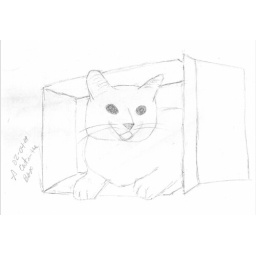
cat in the box redux